Ukraine in the Eurovision Song Contest 2017

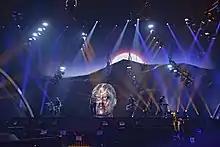
O.Torvald during a rehearsal before the final

O.Torvald took part in technical rehearsals on 5 and 7 May, followed by dress rehearsals on 10, 12 and 13 May. This included the semi-final jury show on 10 May where an extended clip of the Ukrainian performance was filmed for broadcast during the live show on 11 May and the jury final on 12 May where the professional juries of each country watched and voted on the competing entries. As the host nation, Ukraine's running order position in the final was decided through a random draw that took place during the Heads of Delegation meeting in Kyiv on 14 March 2017. Ukraine was drawn to perform in position 22. Following the second semi-final, the shows' producers decided upon the running order of the final rather than through another draw, so that similar songs were not placed next to each other. While Ukraine had already been drawn to perform in position 22, it was determined that Ukraine would perform following Germany and before the entry from Belgium.